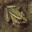
Label: frog